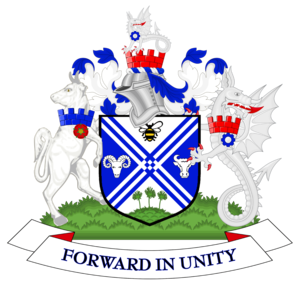
Bury [ˈbəˈri] [ˈbuˈri] est une ville britannique située traditionnellement dans le Lancashire, mais qui fait partie depuis 1974 du nouveau comté urbain du Grand Manchester. Sa population est estimée en 2011 à 60 718 habitants.